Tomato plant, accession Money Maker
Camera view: bottom (45 deg); turntable rotation: 180 degrees
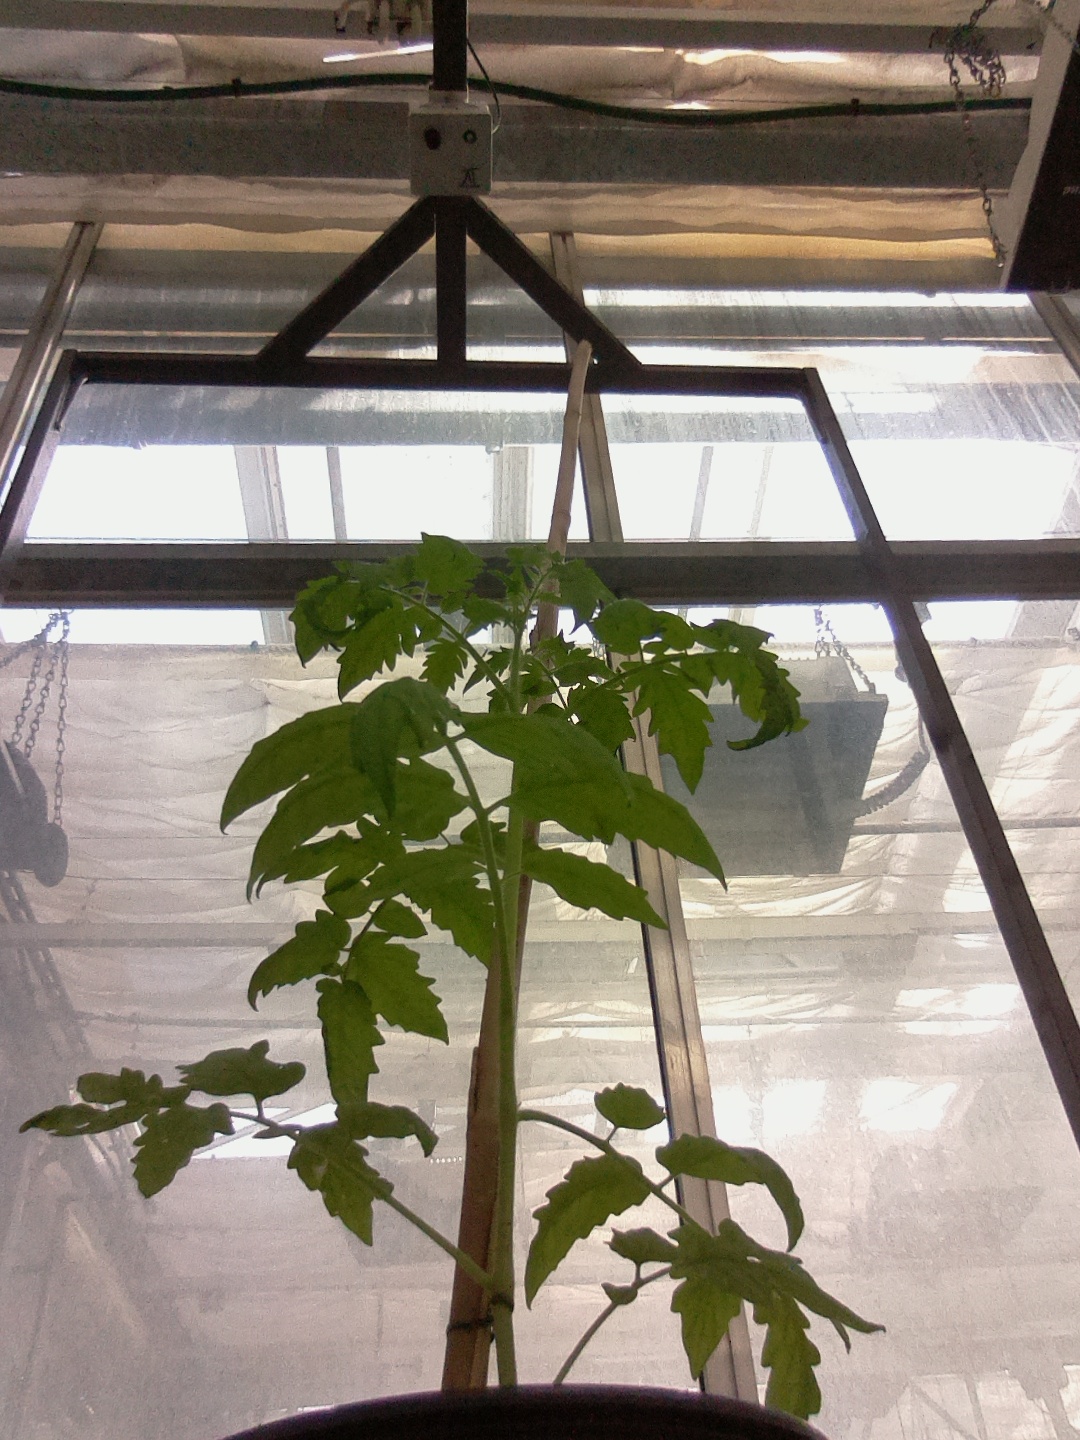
BBCH growth stage 14: 8 of true leaves visible